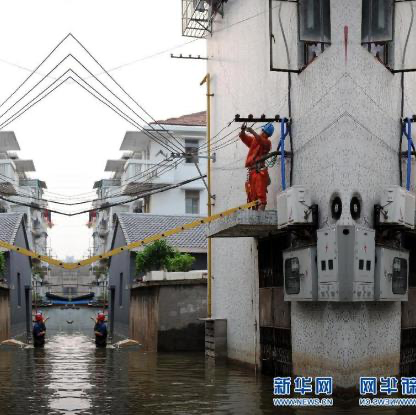
Objects in the image:
label: helmet
label: helmet
label: helmet